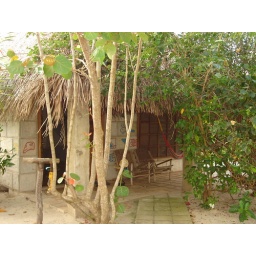
This is our cabana with a thatched roof, I'm standing in the water taking this picture.